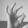
ASL letter: F